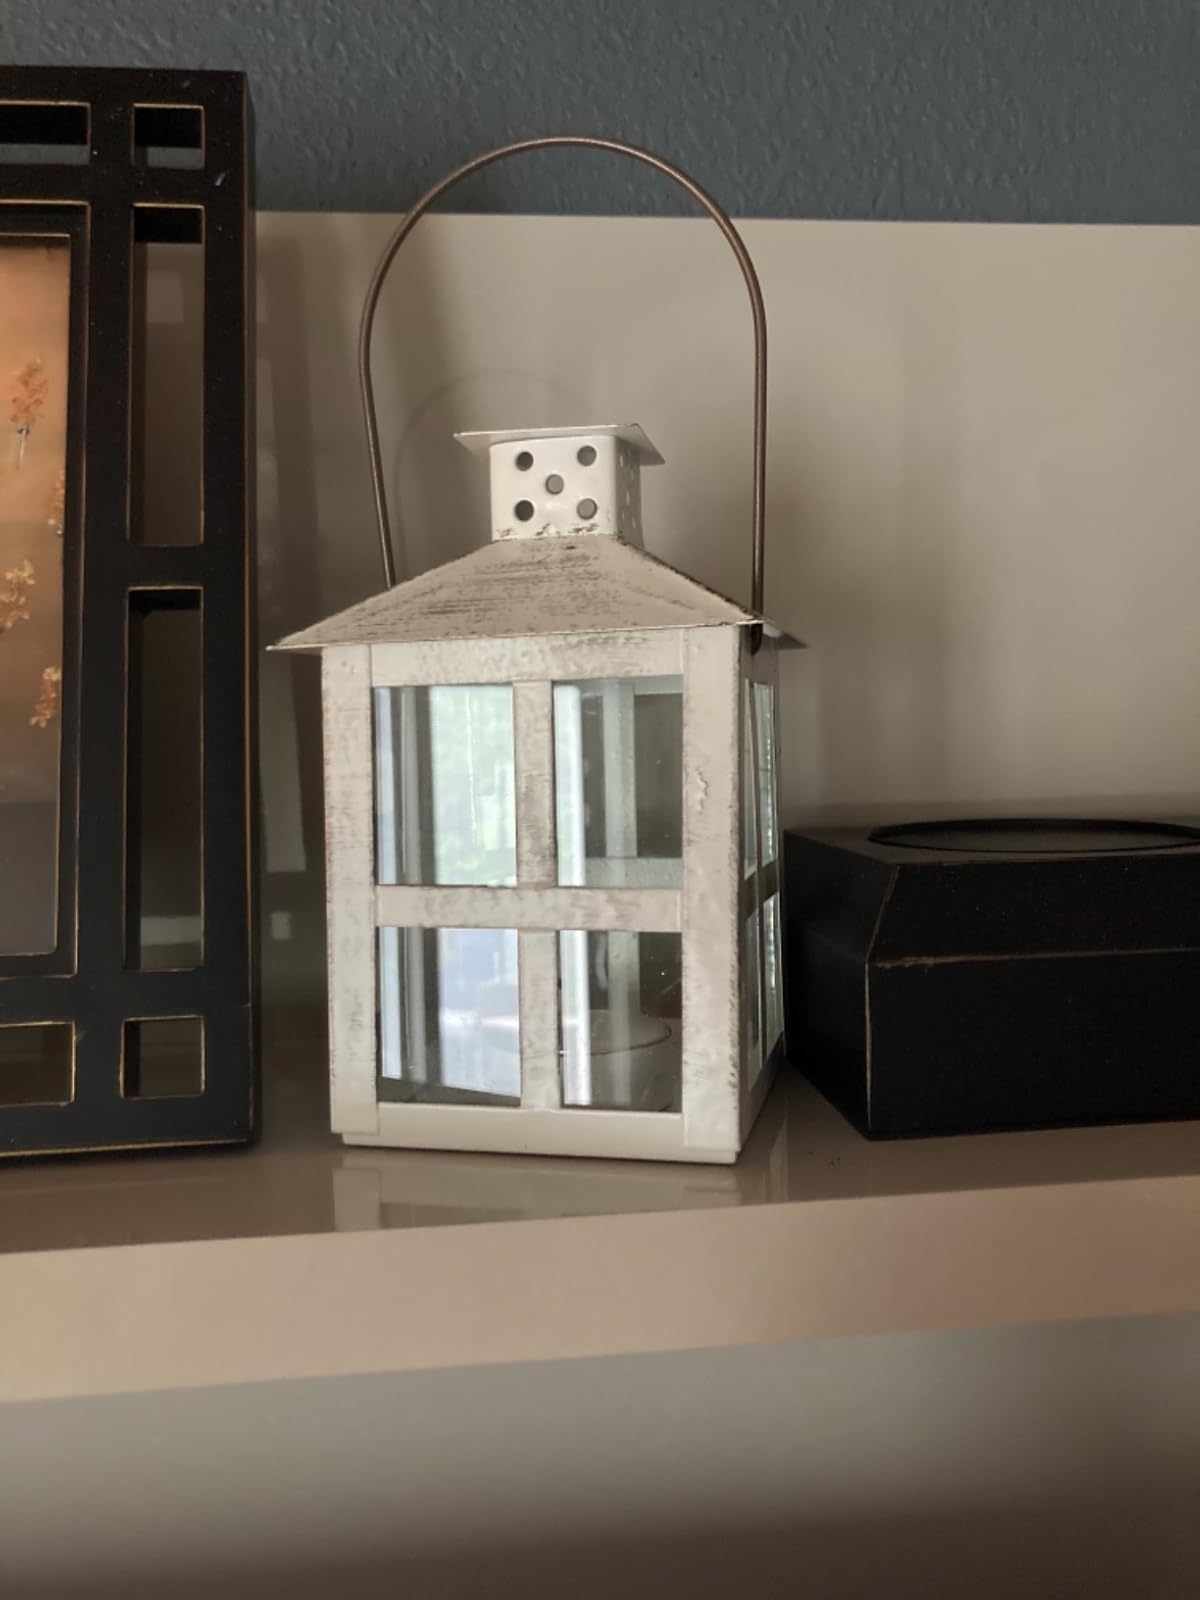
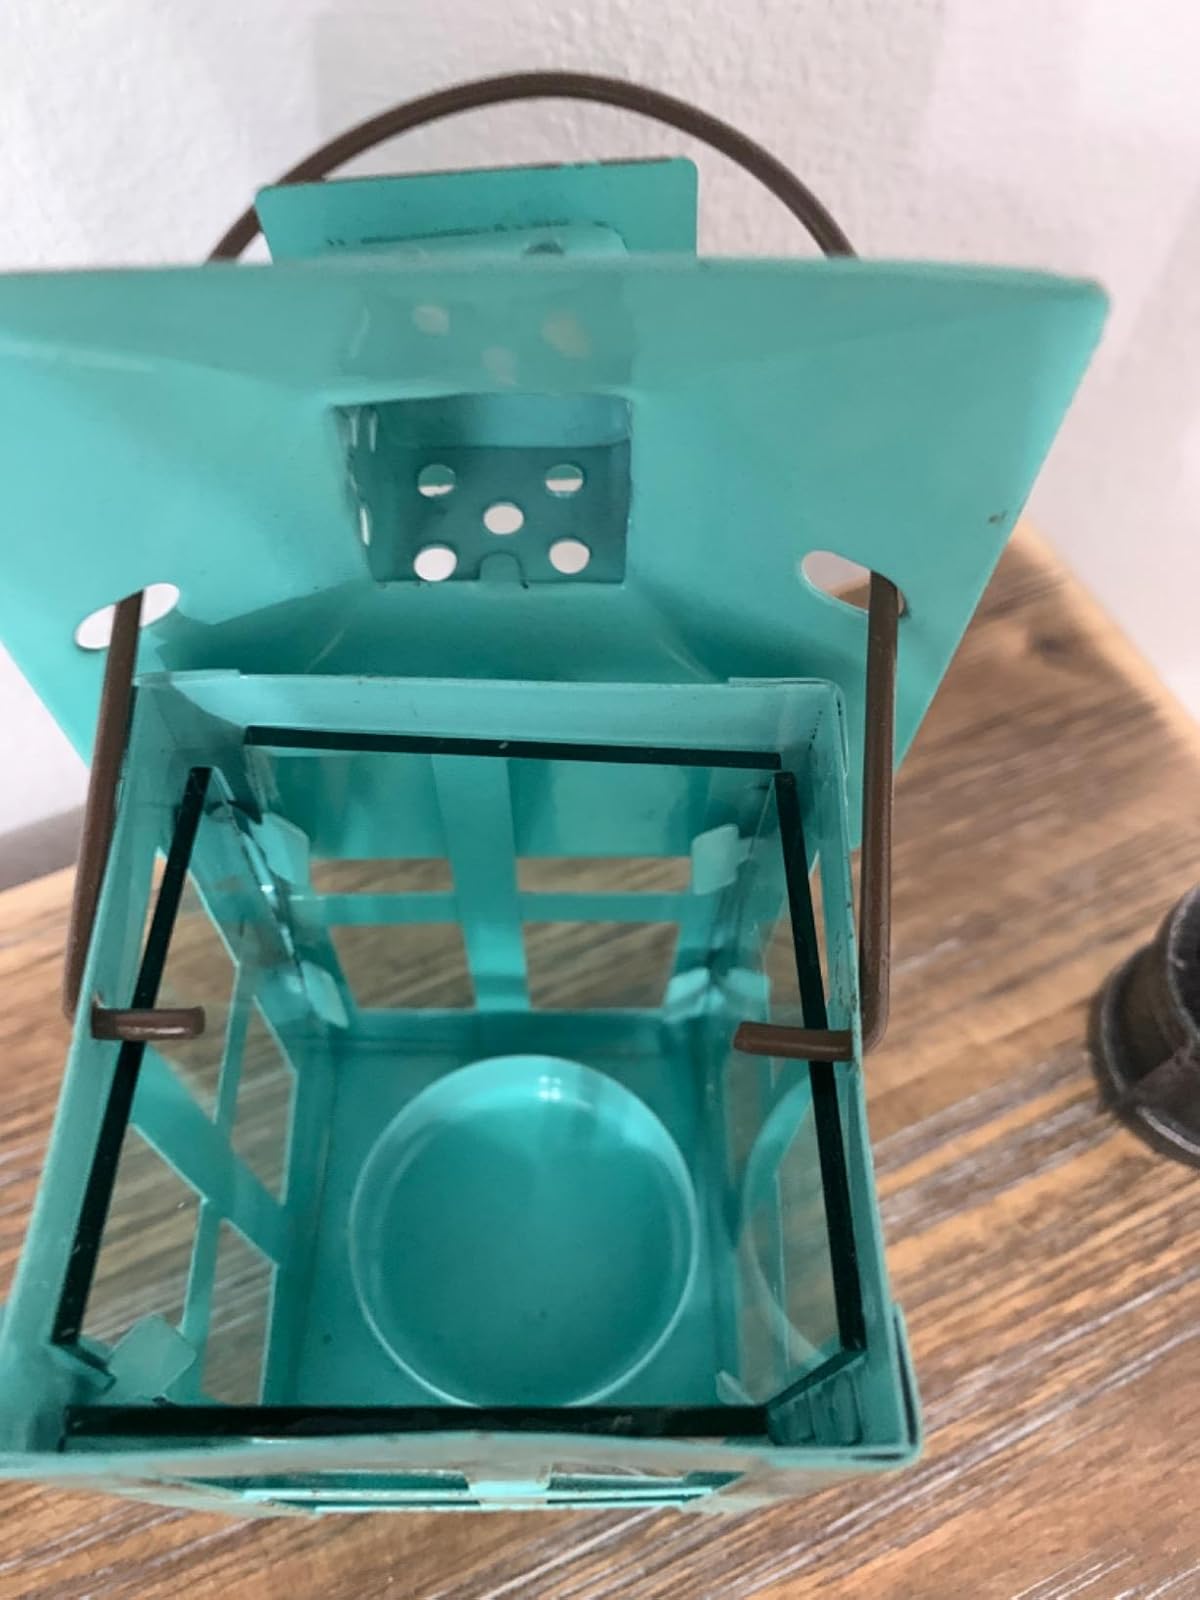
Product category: lantern
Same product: no